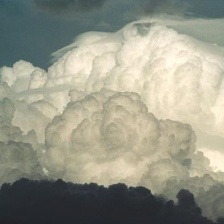
Cloud type: Cumulonimbus